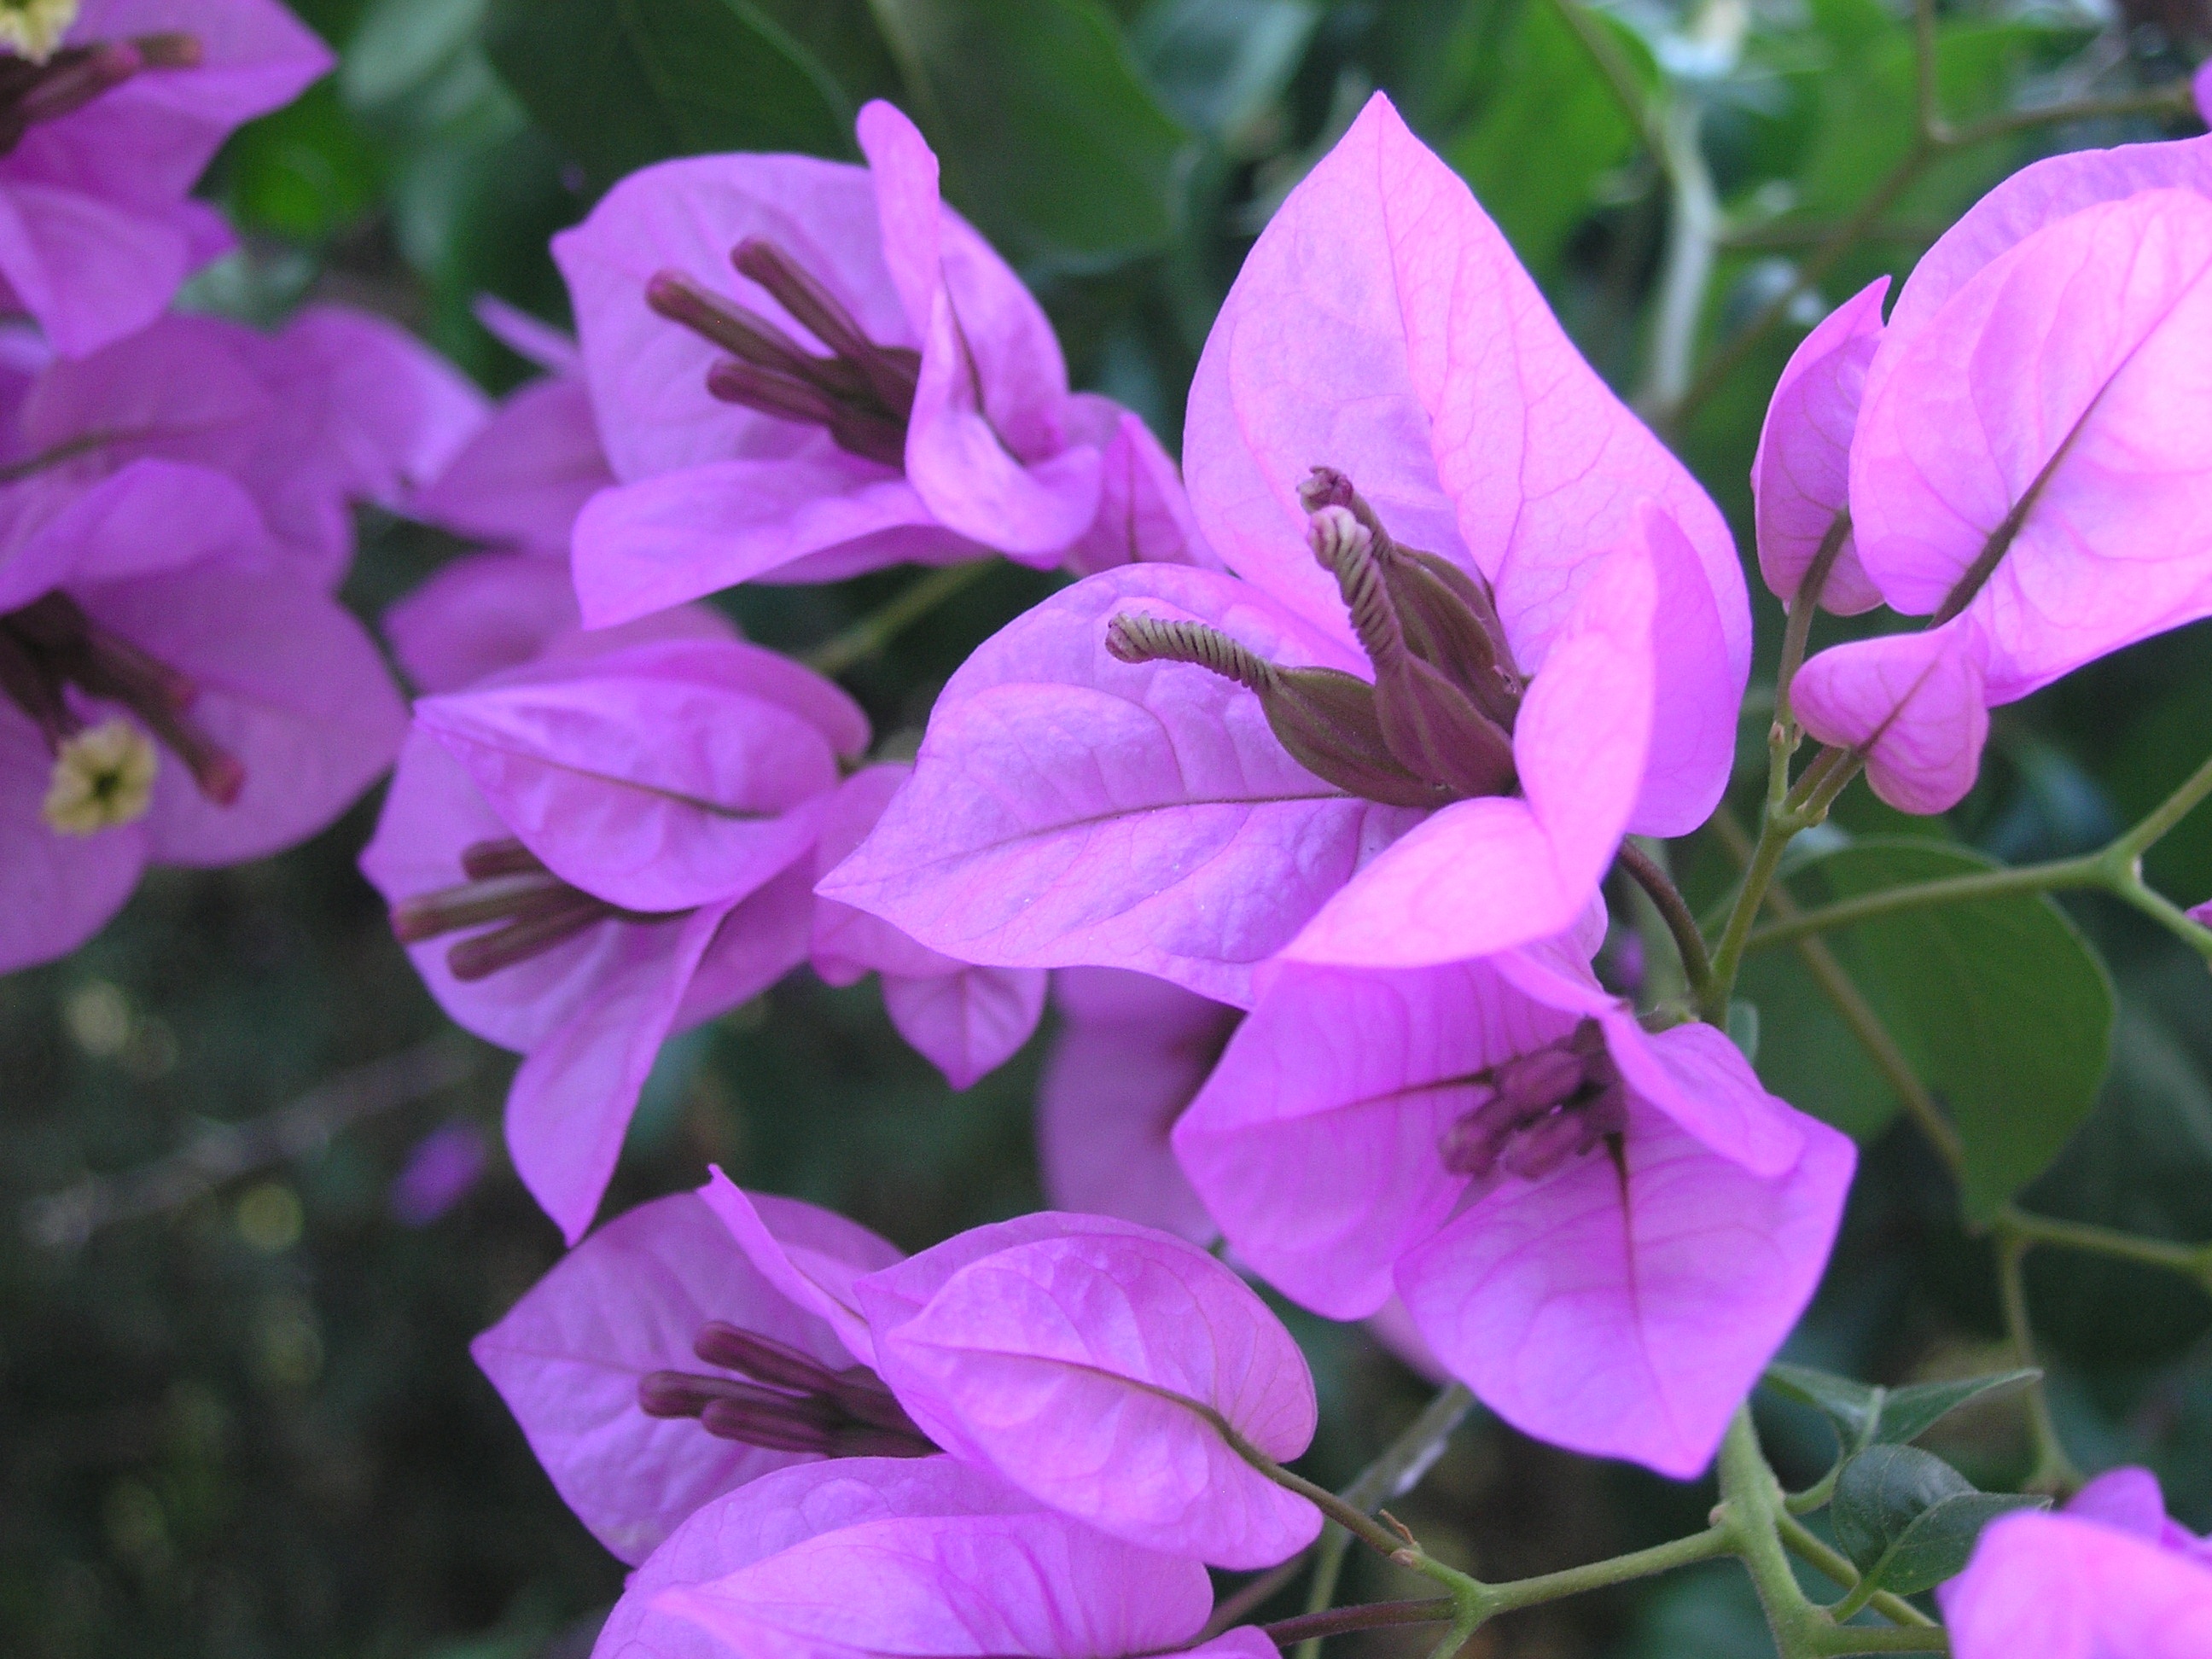
nature, blossom, plant, flower, petal, bloom, floral, botany, blooming, garden, pink, flora, wildflower, shrub, bougainvillea, macro photography, flowering plant, bellflower family, annual plant, land plant, everlasting sweet pea